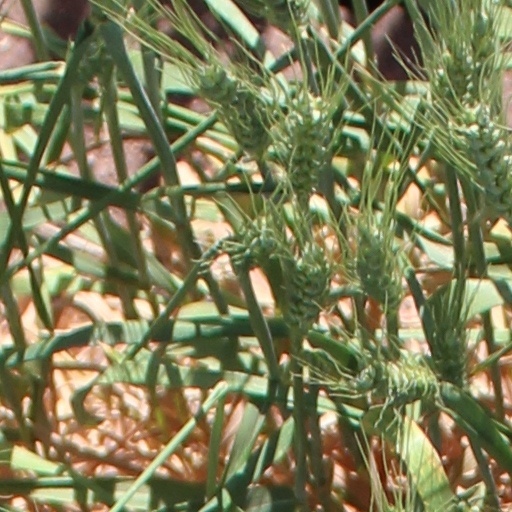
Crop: wheat